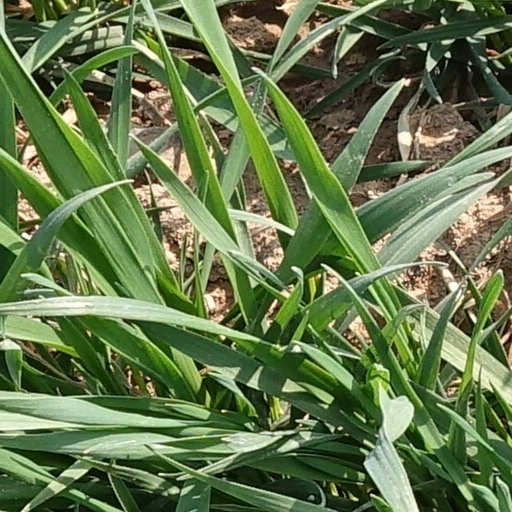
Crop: wheat